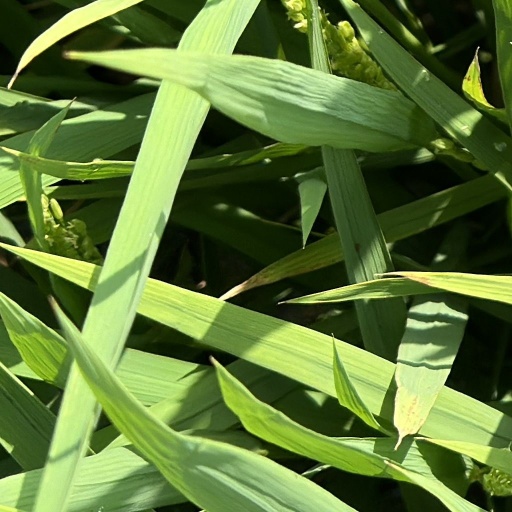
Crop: rice